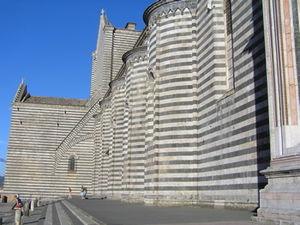
La cathédrale d’Orvieto se dresse au sommet de la colline d’Orvieto et domine les autres édifices. Le Duomo dédié à l’Assomption de Marie, est une des œuvres les plus grandioses de l’architecture médiévale italienne. De style gothique, elle est notamment célèbre pour sa façade, ainsi que pour la chapelle San Brizio, décorée des fresques de Fra Angelico et Luca Signorelli.